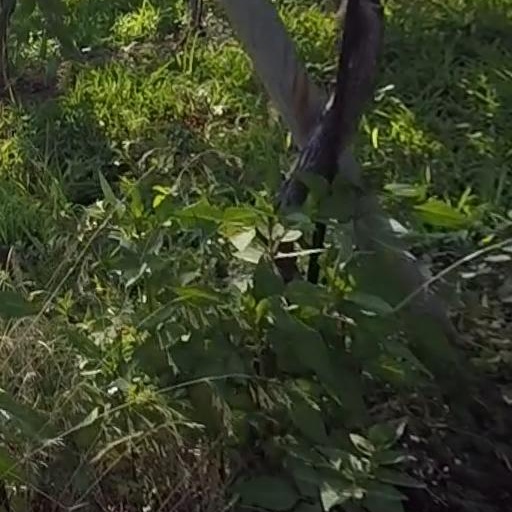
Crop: grape